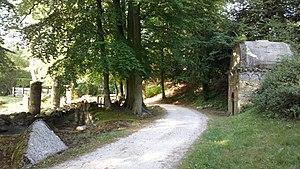
L'abbaye de Joyenval est une ancienne abbaye desservie par les Prémontrés, qui se trouvait dans la forêt de Marly, dans le territoire de la commune actuelle de Chambourcy (département des Yvelines).
L'abbaye de Joyenval est une ancienne abbaye desservie par les Prémontrés, qui se trouvait dans la forêt de Marly, dans le territoire de la commune actuelle de Chambourcy.
Cet article recense les monuments historiques du nord des Yvelines, en France.